Muskan Ahirwar

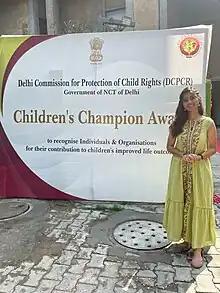
Muskan at the Children's Champion Awards 2023

The library, "Kitabi Masti" ("fun with books"), is built in the common space of Durganagar worker's colony in Arera Hills of Bhopal where Muskan lives. She started the library on 26 January 2016 with her sister Neha to serve the children who live in the area. The library began with 25 books hung on a string outside her house. "I was nine years old when I started this library... I had collected some books which I displayed outside my house by hanging them on a rope. The colourful images fascinated the children in the locality. They started visiting my house regularly to read the books. This is how my interest in books started to grow."